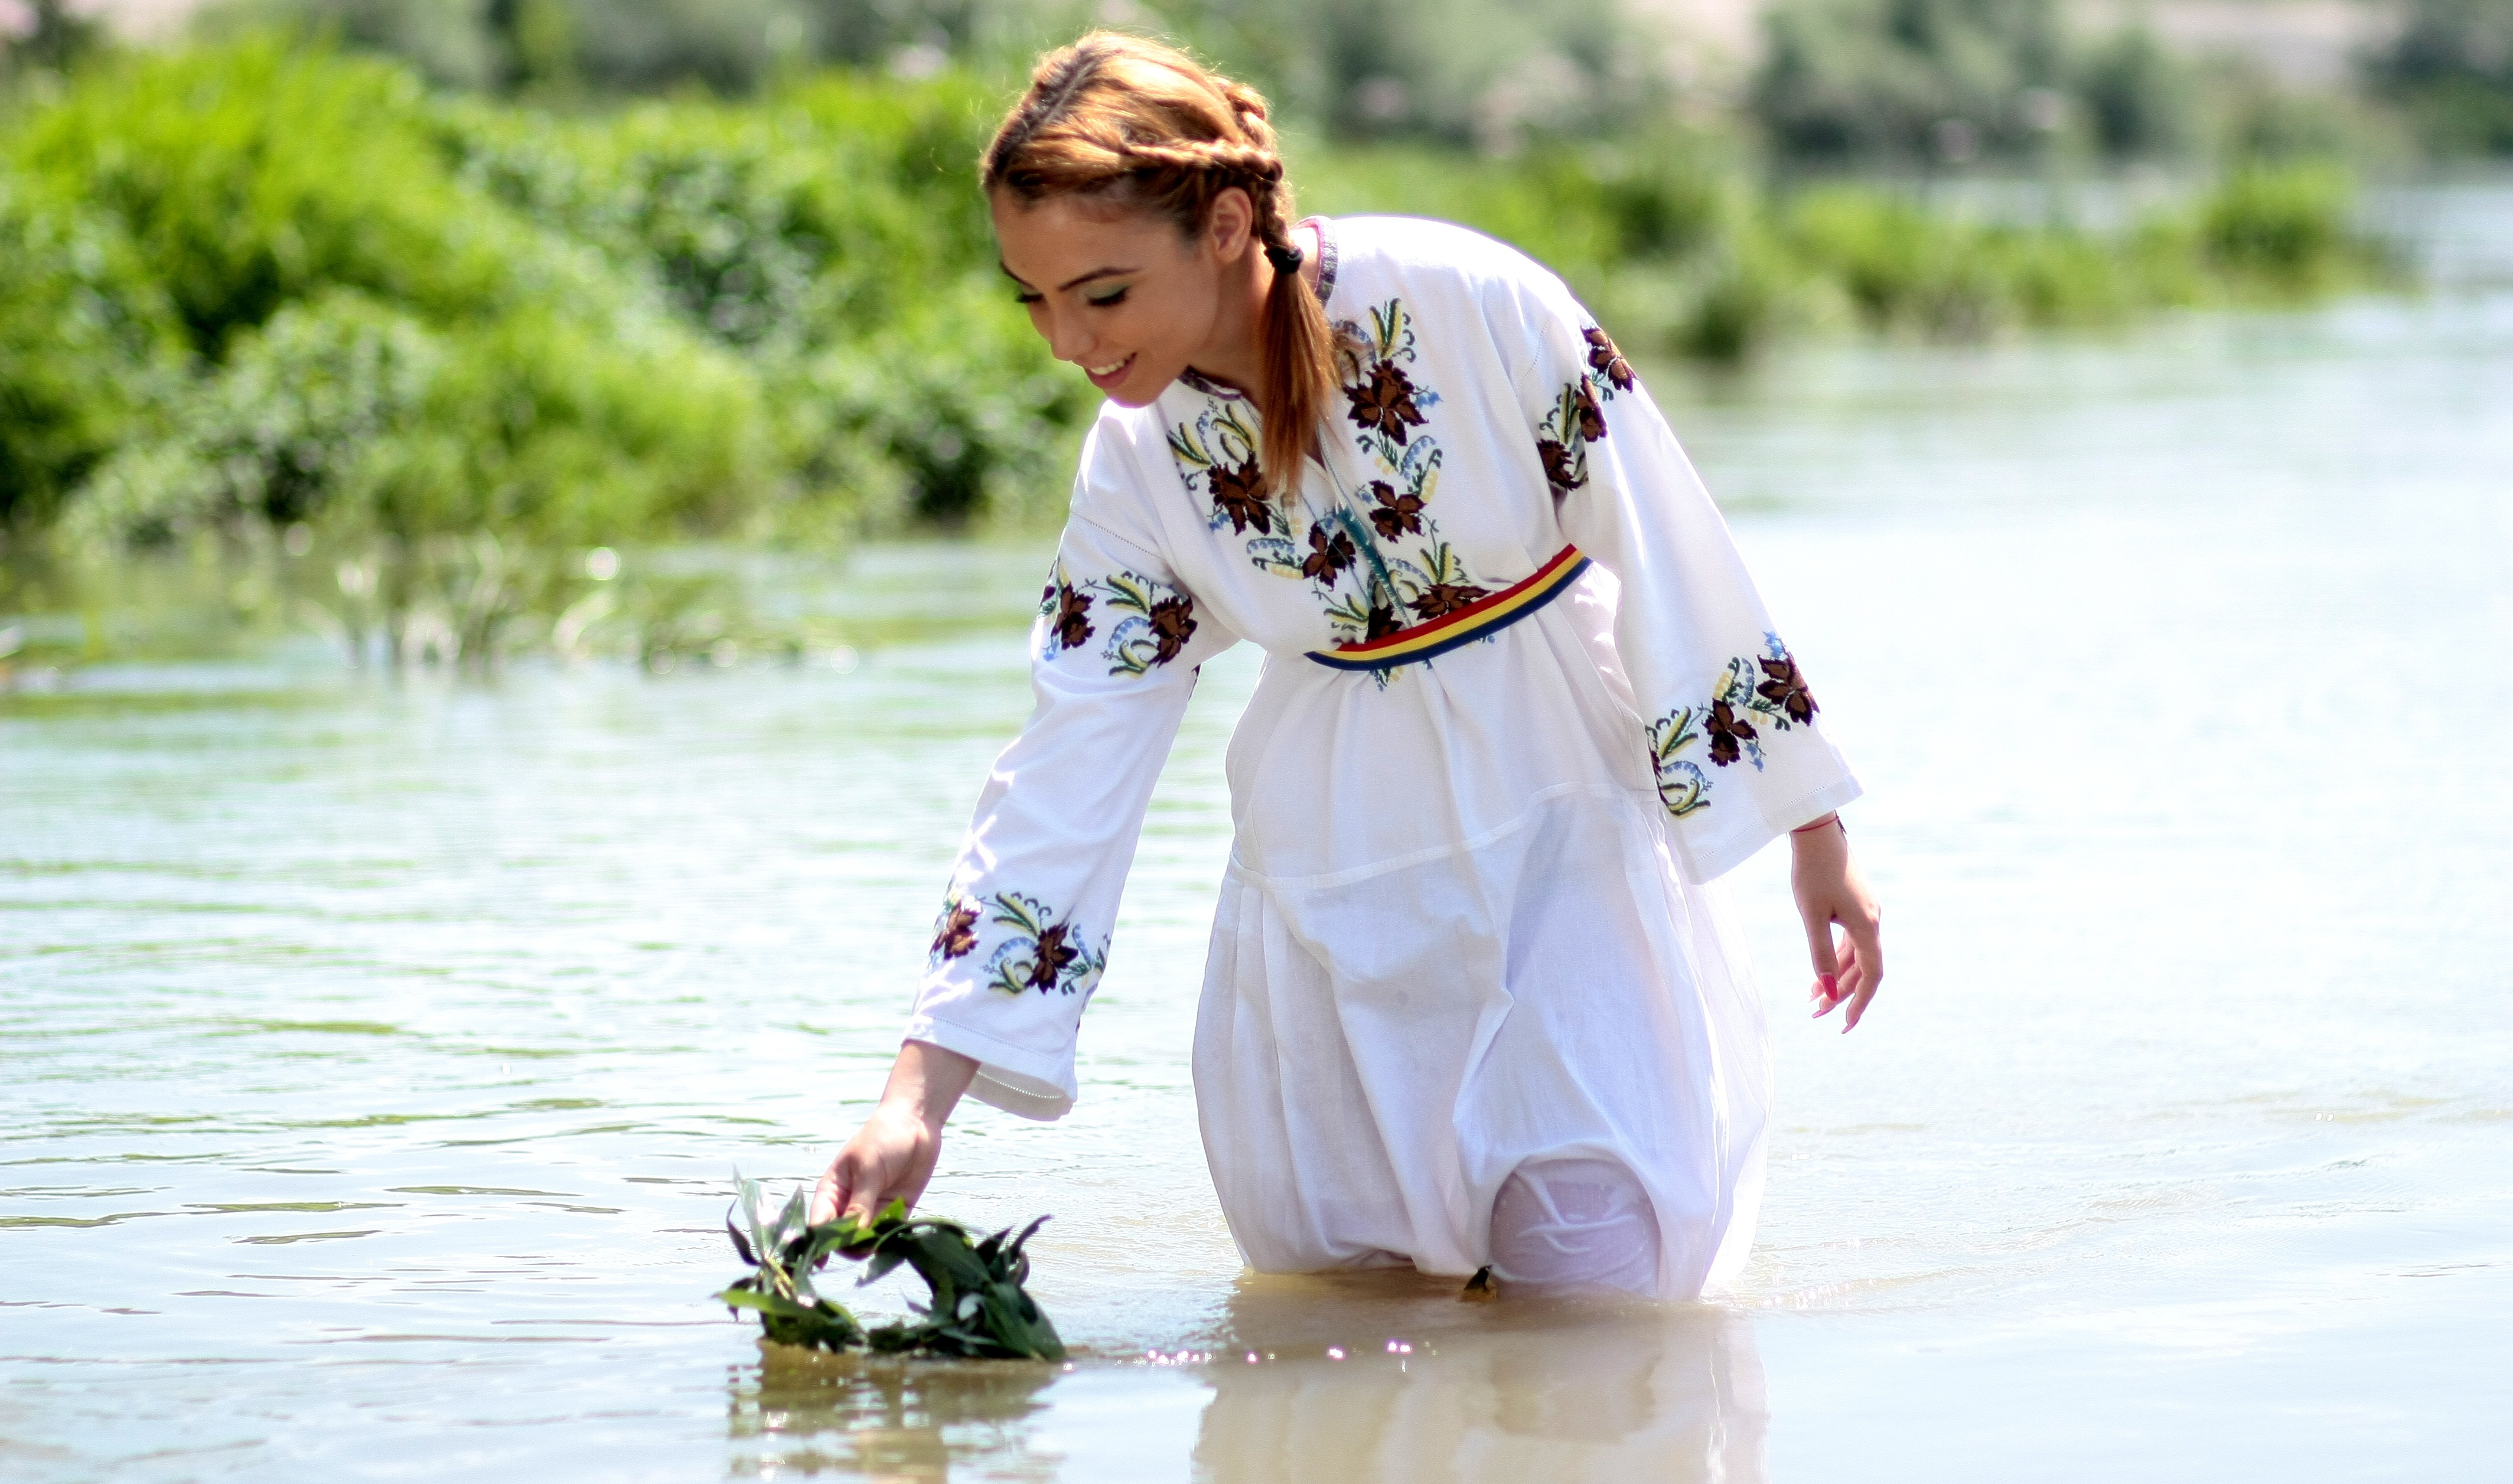
water, suit, girl, woman, spring, tradition, romanian, photo shoot, peasant woman, dragaica